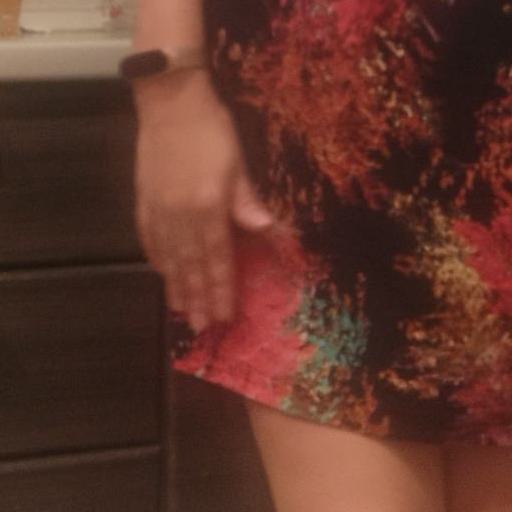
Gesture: no_gesture